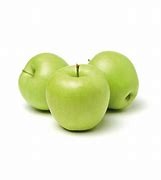
Label: apple